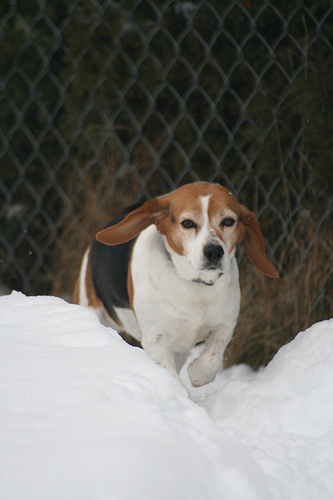
Breed: beagle